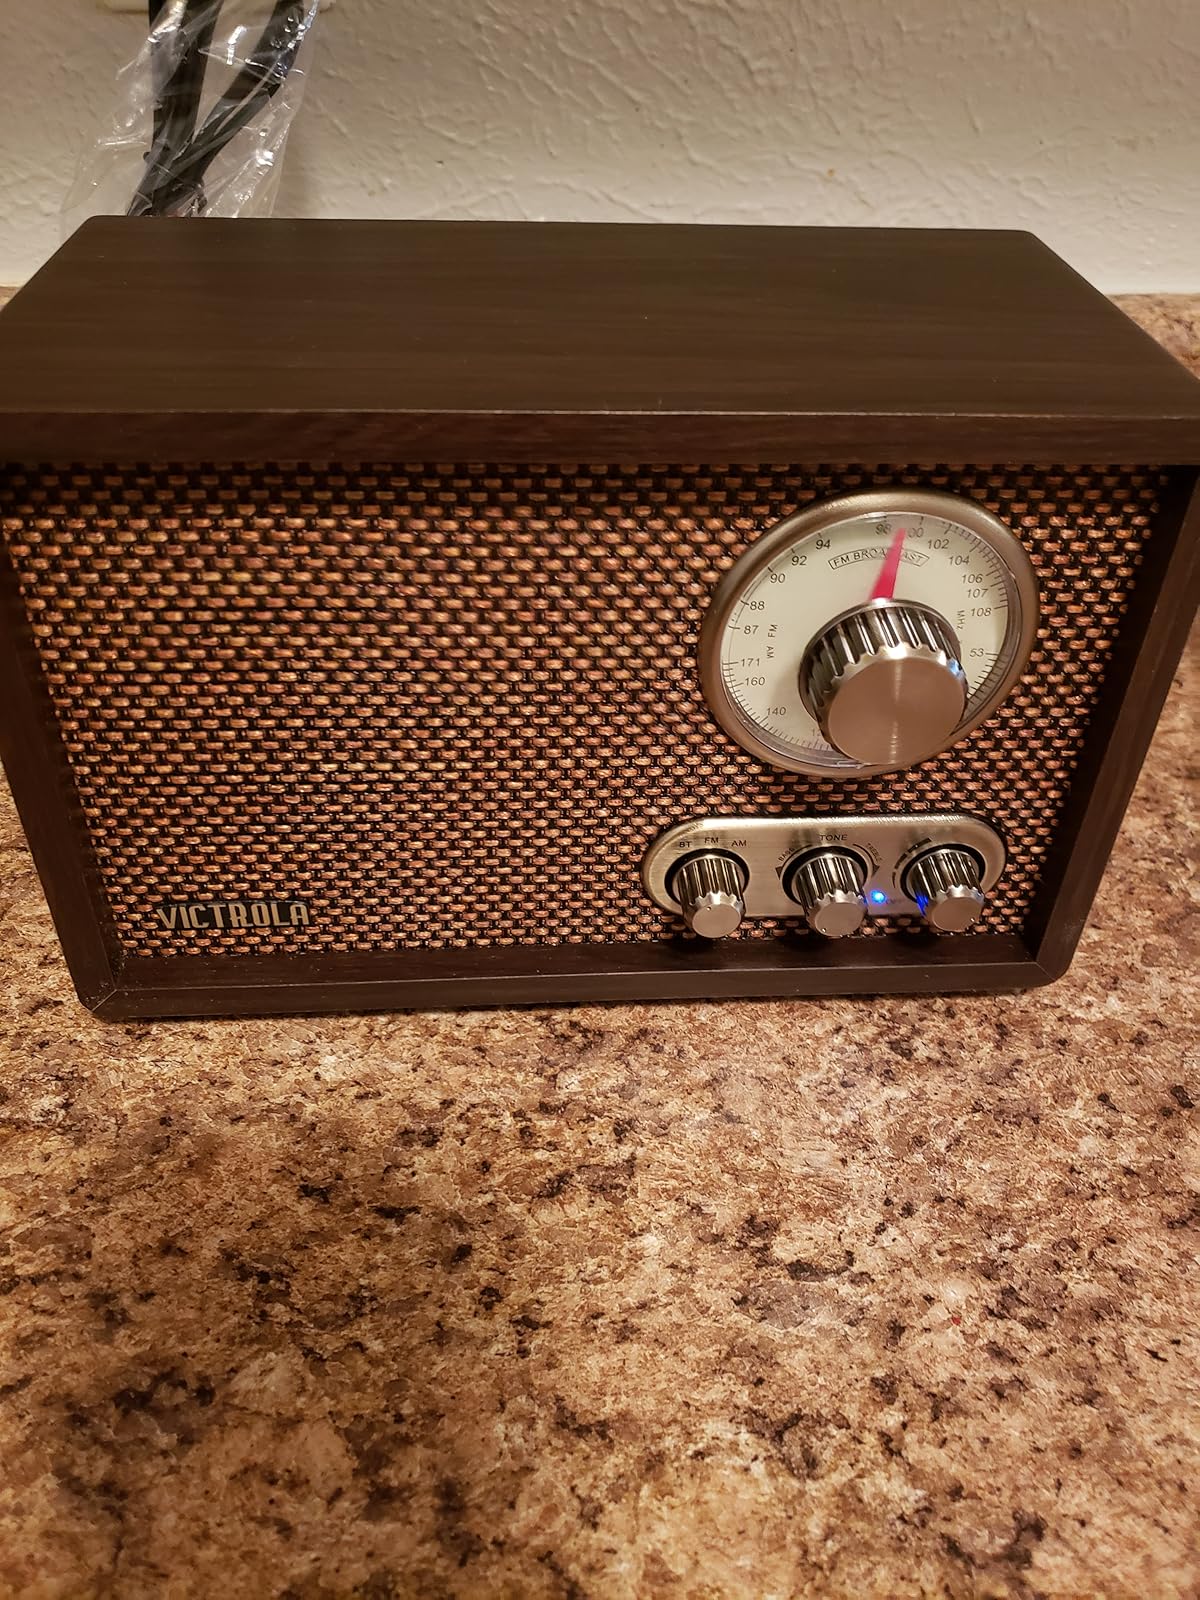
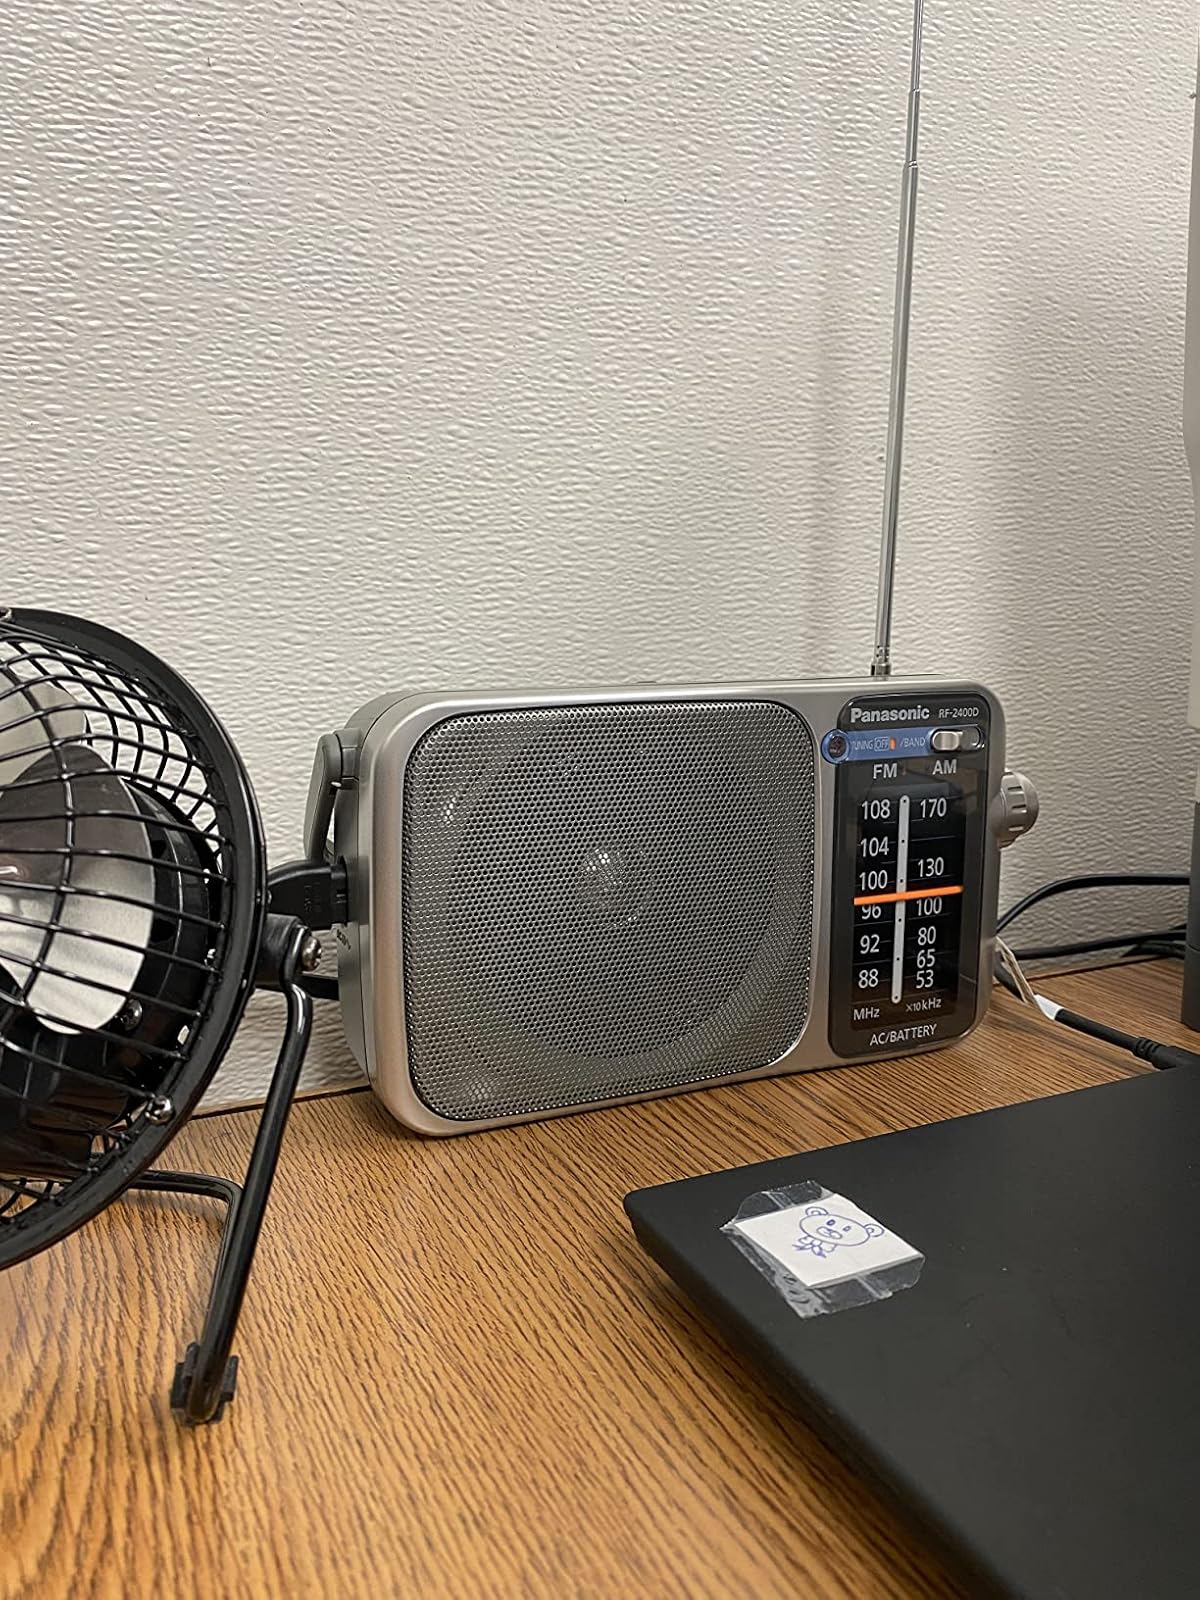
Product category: radio
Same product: no